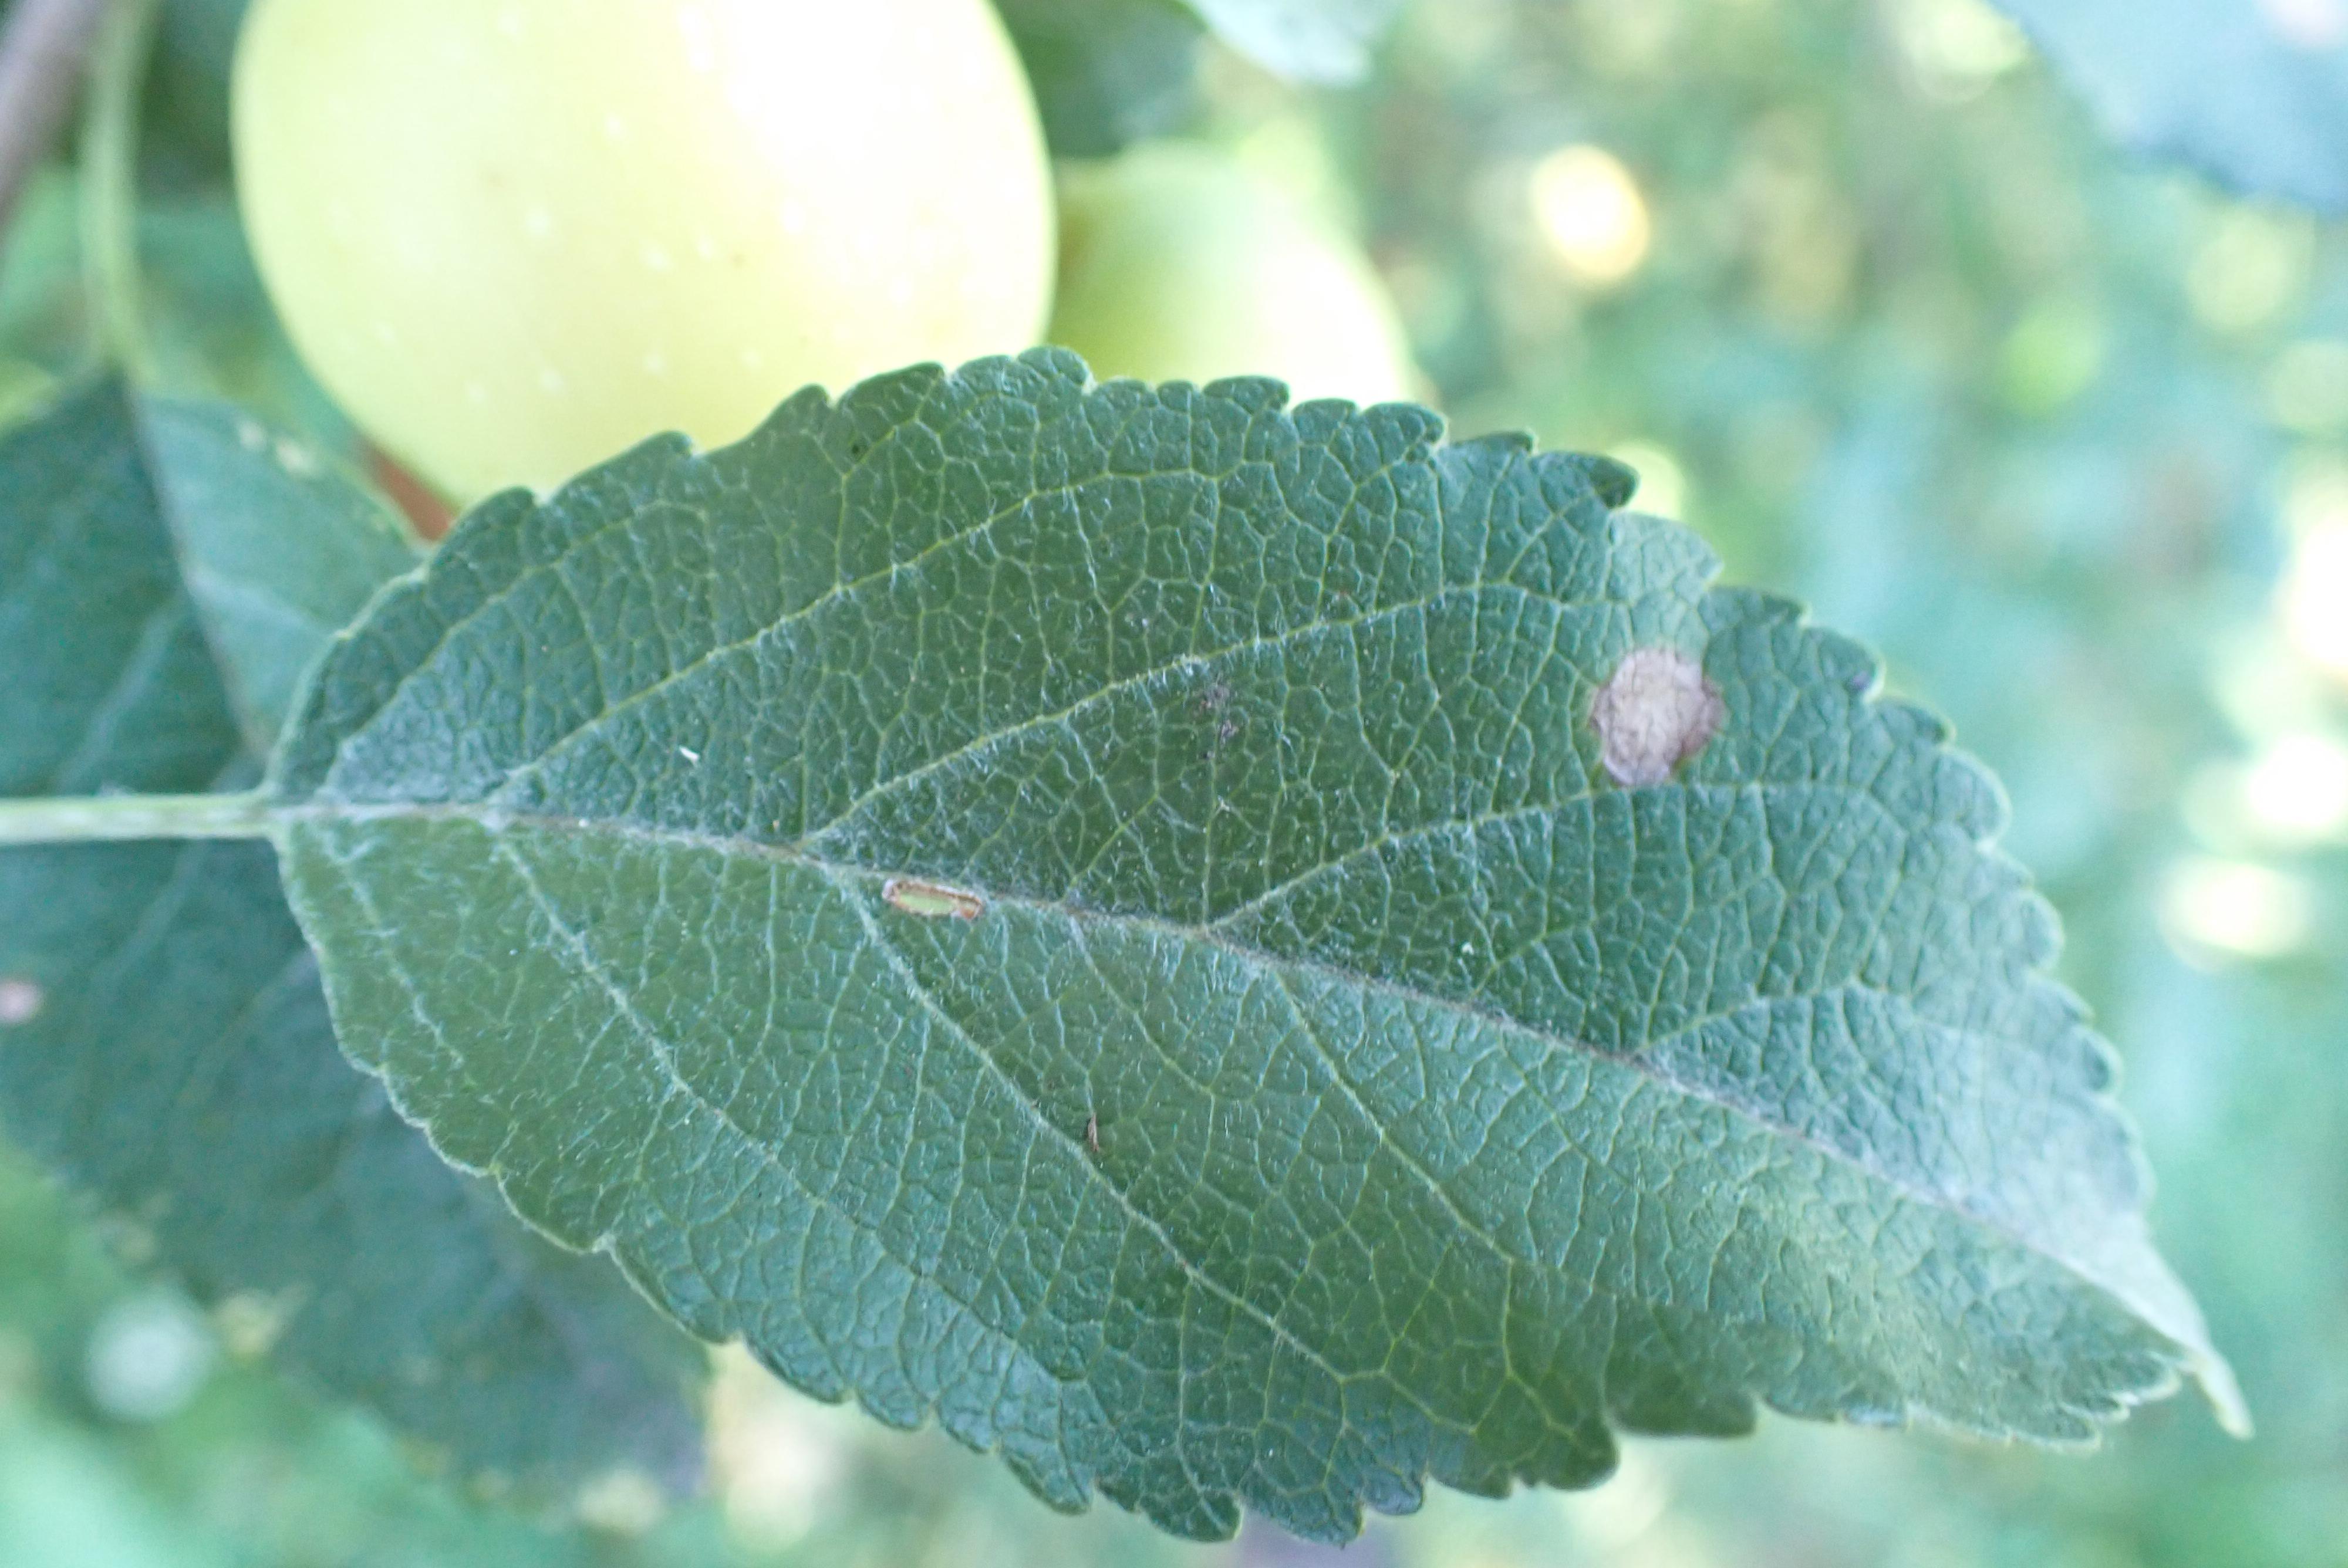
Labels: complex